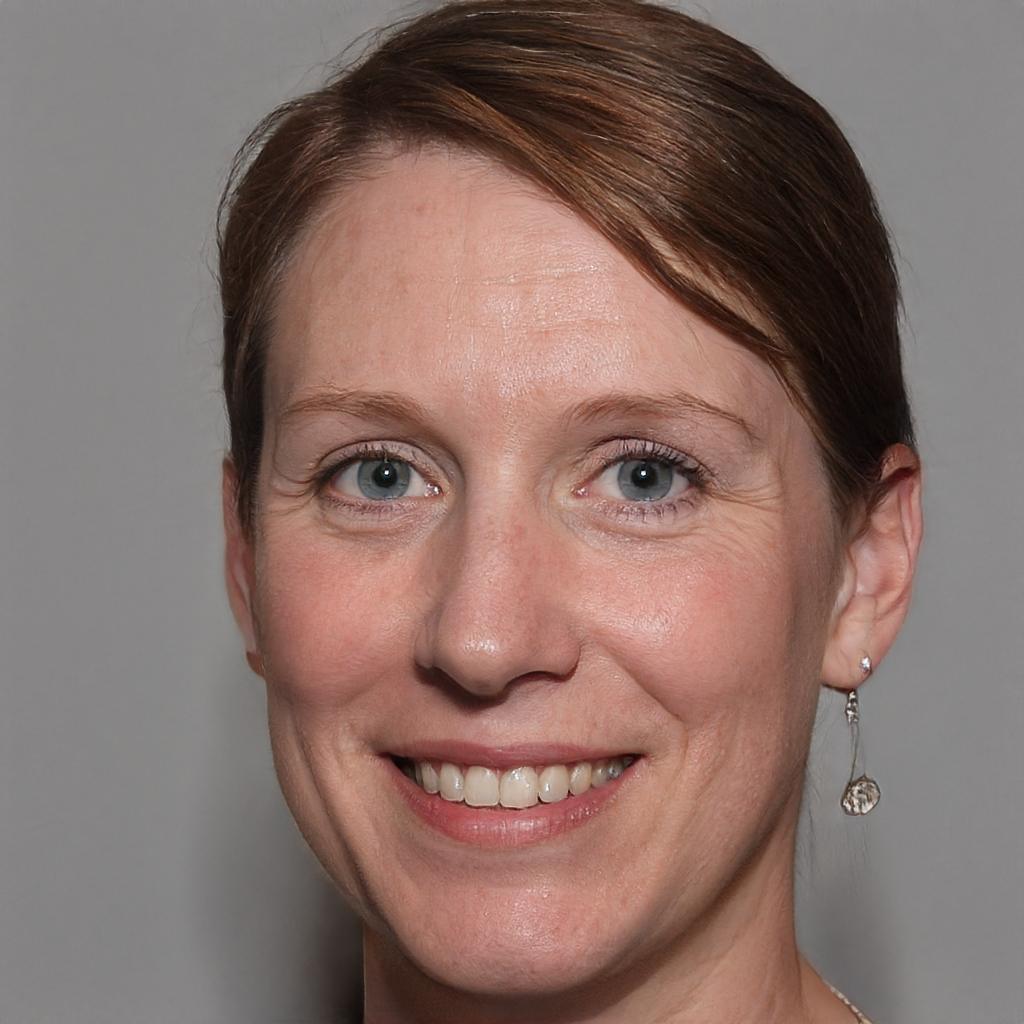
Portrait style: Real Portrait